Question: What is in the sky?
Tambaya: Menene a sararin samaniya?
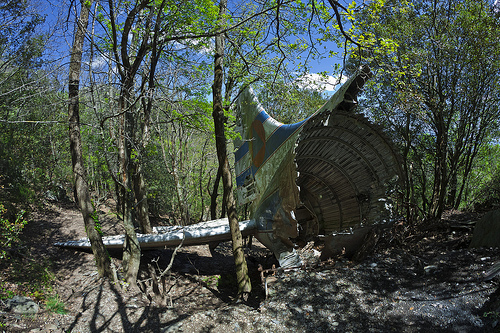
Answer: Clouds.
Amsa: Hadari.